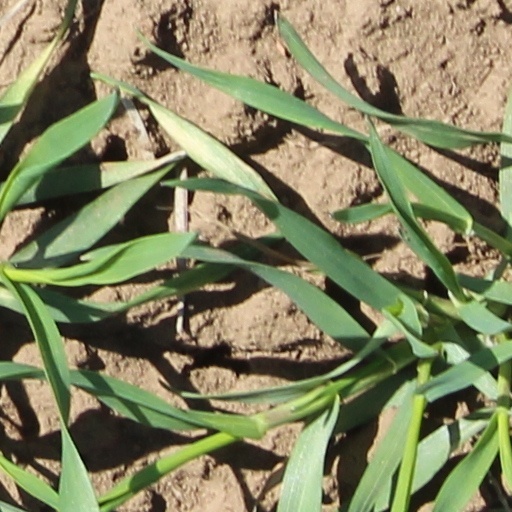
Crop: wheat